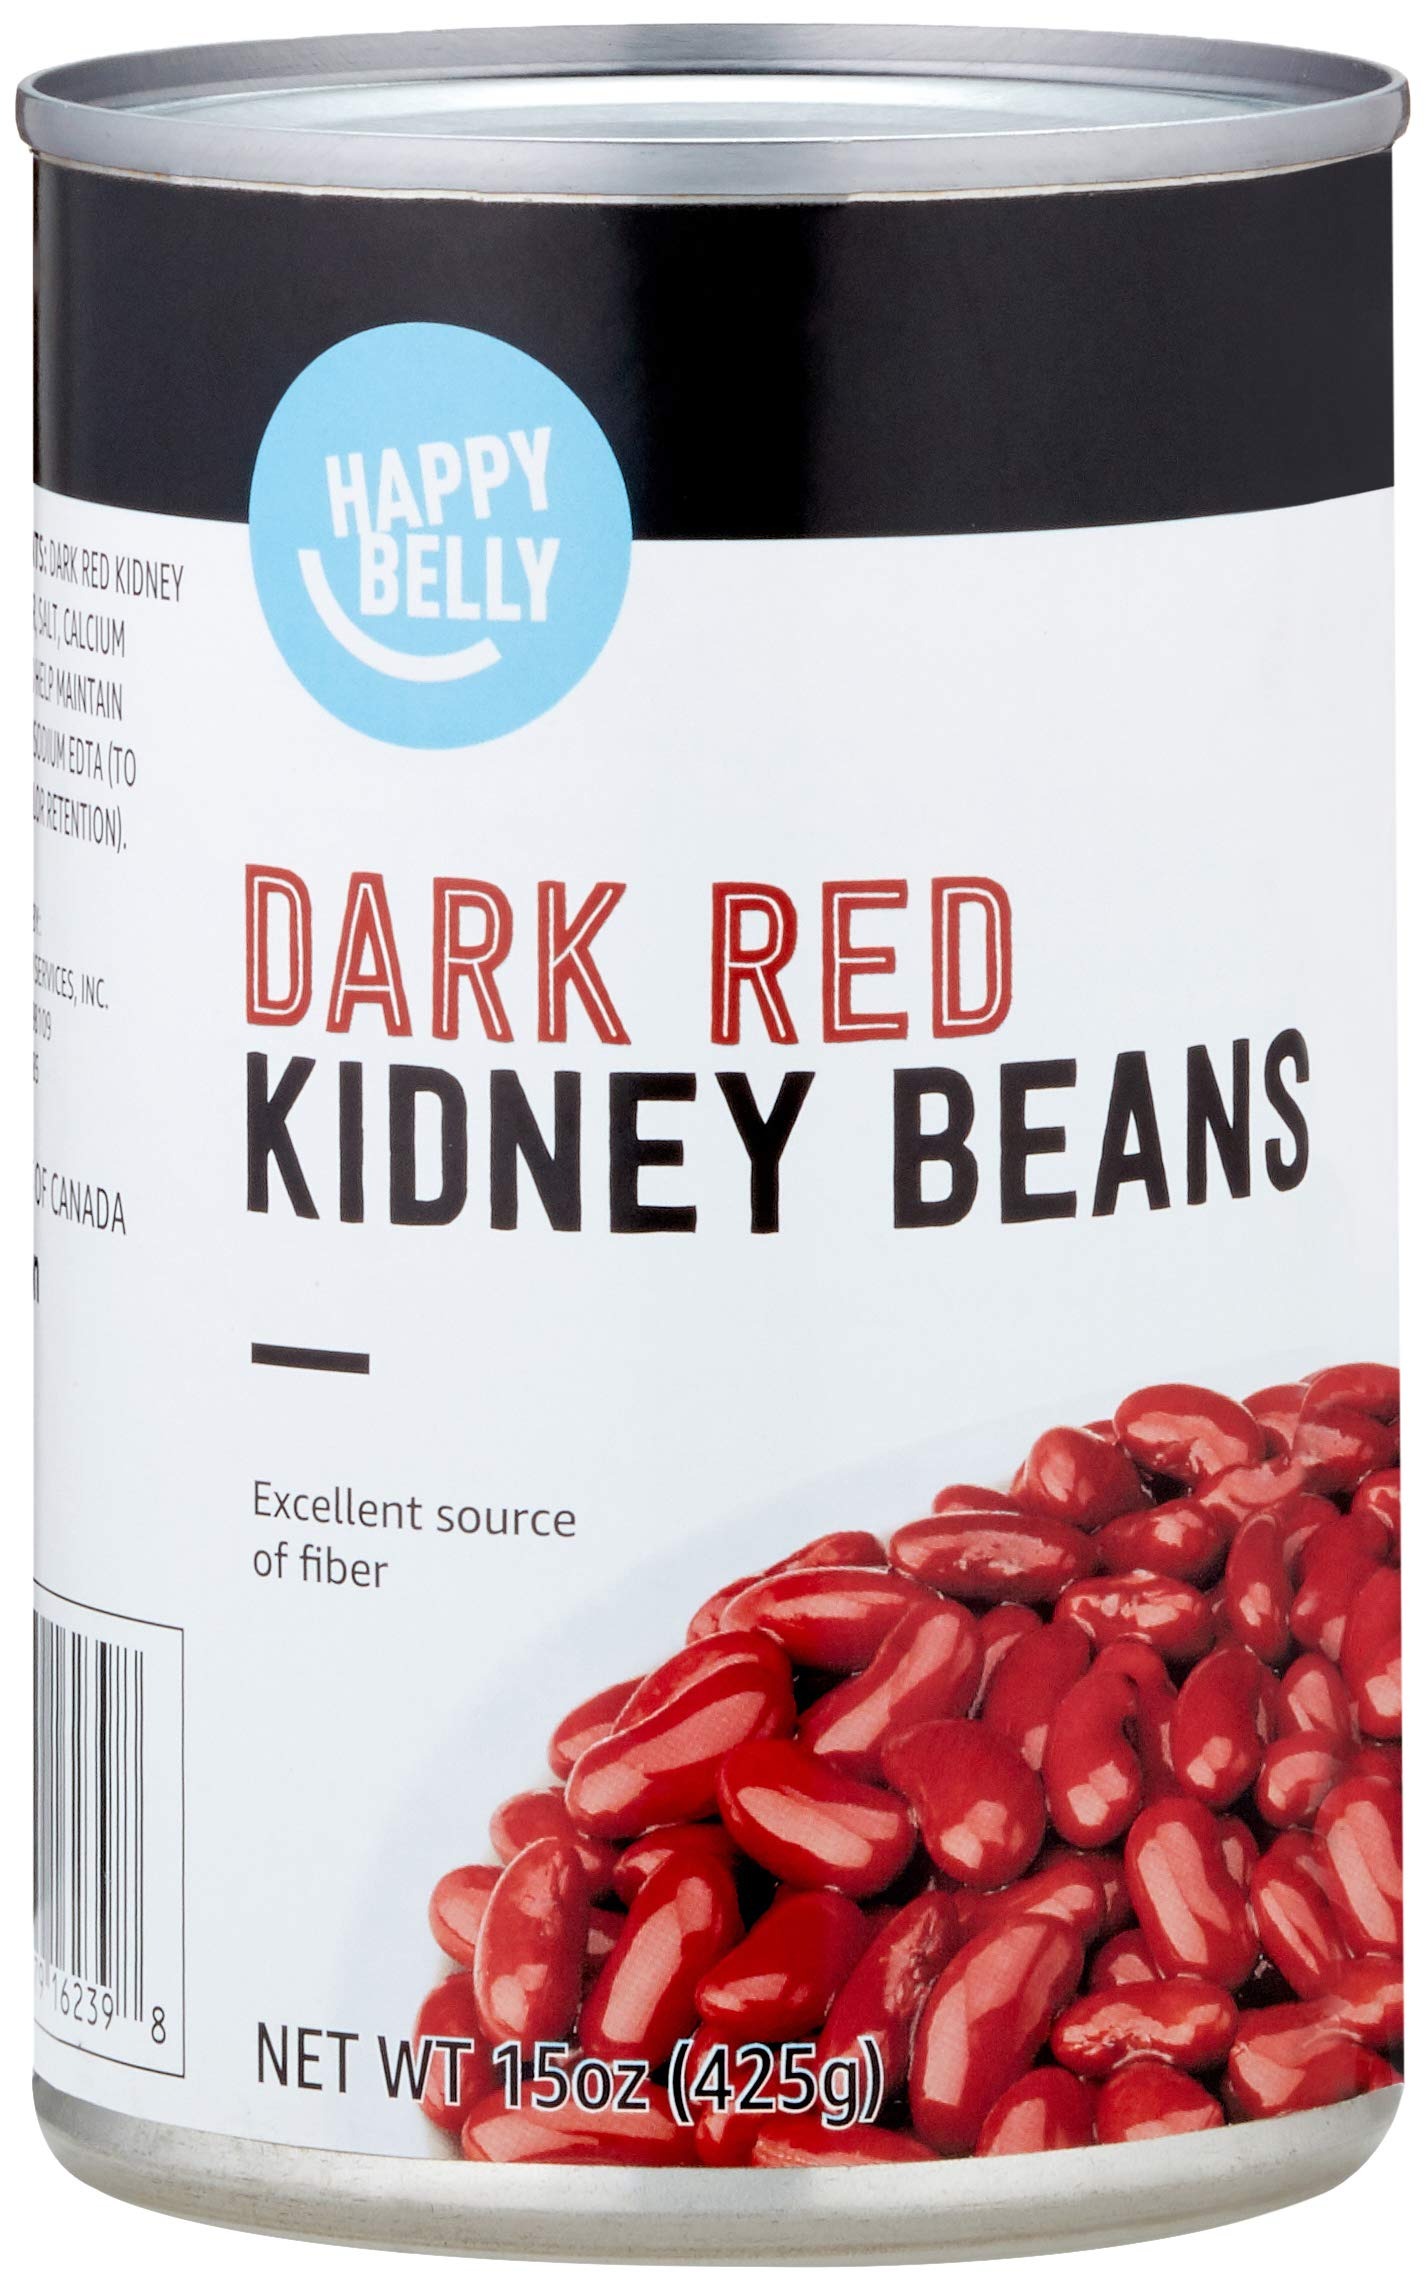
Item Name: Amazon Brand - Happy Belly Dark Red Kidney Beans, 15 ounce (Pack of 1)
Bullet Point 1: One 15-ounce can of Happy Belly Dark Red Kidney Beans
Bullet Point 2: A great addition to any chili, rice or salad recipe
Bullet Point 3: Dark and full-bodied bean flavor with a hint of sweetness
Bullet Point 4: An Amazon brand
Bullet Point 5: Some denting is expected in transit. Light dents should not impact the quality of the product
Value: 15.0
Unit: Ounce

Price: 0.99